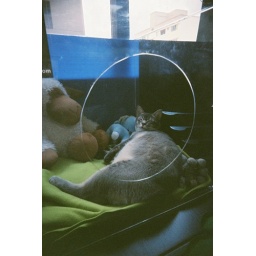
My fa cat sleeping in his sun box